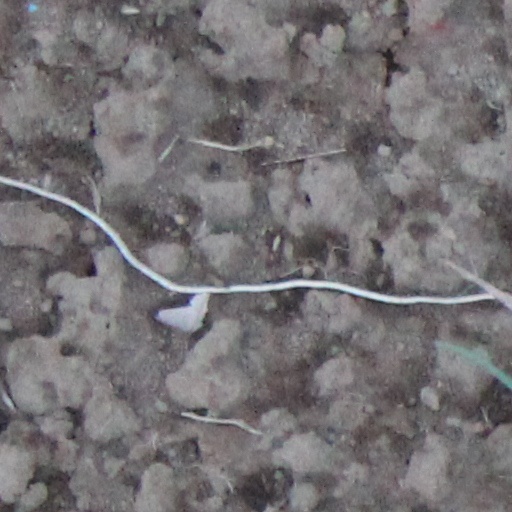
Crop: wheat